Suger's Eagle

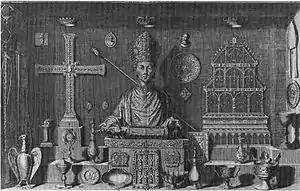
Dom Félibien 1706 trésor de St-Denis

The vase takes the form of an eagle, a metaphor for Jesus Christ that served as a symbol of Christianity after Rome transitioned from the practice of pagan beliefs. The eagle is known as a symbol of Christ partly due to Aristotle's comments on eagles and their abilities to look into the sun. These observations were then compared to biblical stories of Jesus Christ, linking the image of Christ ascending into Heaven to meet God to that of an eagle's flight while looking at the sun.